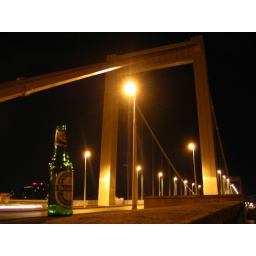
A more telling sight: the abandoned bottle of Heineken on the bridge in Budapest.